The Spaceape

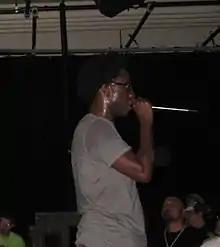
The Spaceape performing with Kode9 at Mutek in 2007

Stephen Samuel Gordon (17 June 1970 – 2 October 2014), known as The Spaceape, was a British poet and MC. He is known for his work on the electronic music label Hyperdub, and in particular for his frequent collaborations with labelmate Kode9. He was described by "The Guardian" as "a pioneering Hyperdub artist," while Pitchfork Media stated that "if first-wave UK dubstep had a voice, it belonged to Stephen Gordon."